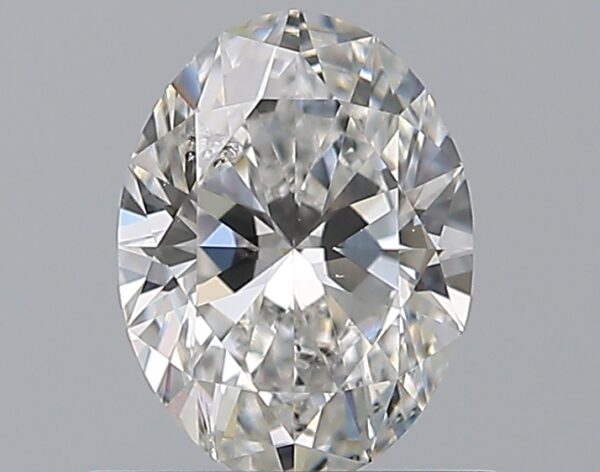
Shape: oval
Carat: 0.7
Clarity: SI2
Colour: F
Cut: EX
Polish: EX
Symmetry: EX
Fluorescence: N
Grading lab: GIA
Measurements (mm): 6.81 x 5.07 x 3.14